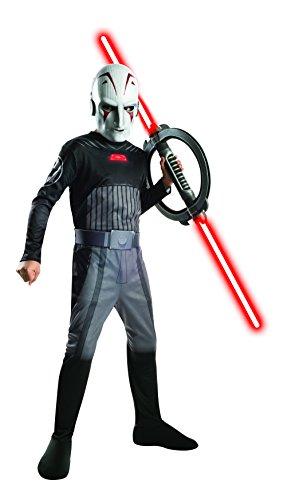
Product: Rubie's Star Wars Rebels Sith Inquisitor Costume, Child Large
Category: Clothing, Shoes & Jewelry | Costumes & Accessories | Kids & Baby | Girls | Costumes
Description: Great Condition.
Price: $18.27
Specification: ProductDimensions:18x11x4inches|ItemWeight:14.4ounces|ShippingWeight:14.4ounces(Viewshippingratesandpolicies)|DomesticShipping:ItemcanbeshippedwithinU.S.|InternationalShipping:ThisitemcanbeshippedtoselectcountriesoutsideoftheU.S.LearnMore|ASIN:B00HQAK6NS|Itemmodelnumber:884876_L|Manufacturerrecommendedage:8-10years